Astronomy

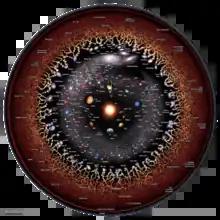
Astrophysics applies physics and chemistry to understand the measurements made by astronomy. Representation of the Observable Universe that includes images from Hubble and other telescopes.

Infrared astronomy is founded on the detection and analysis of infrared radiation, wavelengths longer than red light and outside the range of our vision. The infrared spectrum is useful for studying objects that are too cold to radiate visible light, such as planets, circumstellar disks or nebulae whose light is blocked by dust. The longer wavelengths of infrared can penetrate clouds of dust that block visible light, allowing the observation of young stars embedded in molecular clouds and the cores of galaxies. Observations from the Wide-field Infrared Survey Explorer (WISE) have been particularly effective at unveiling numerous galactic protostars and their host star clusters.